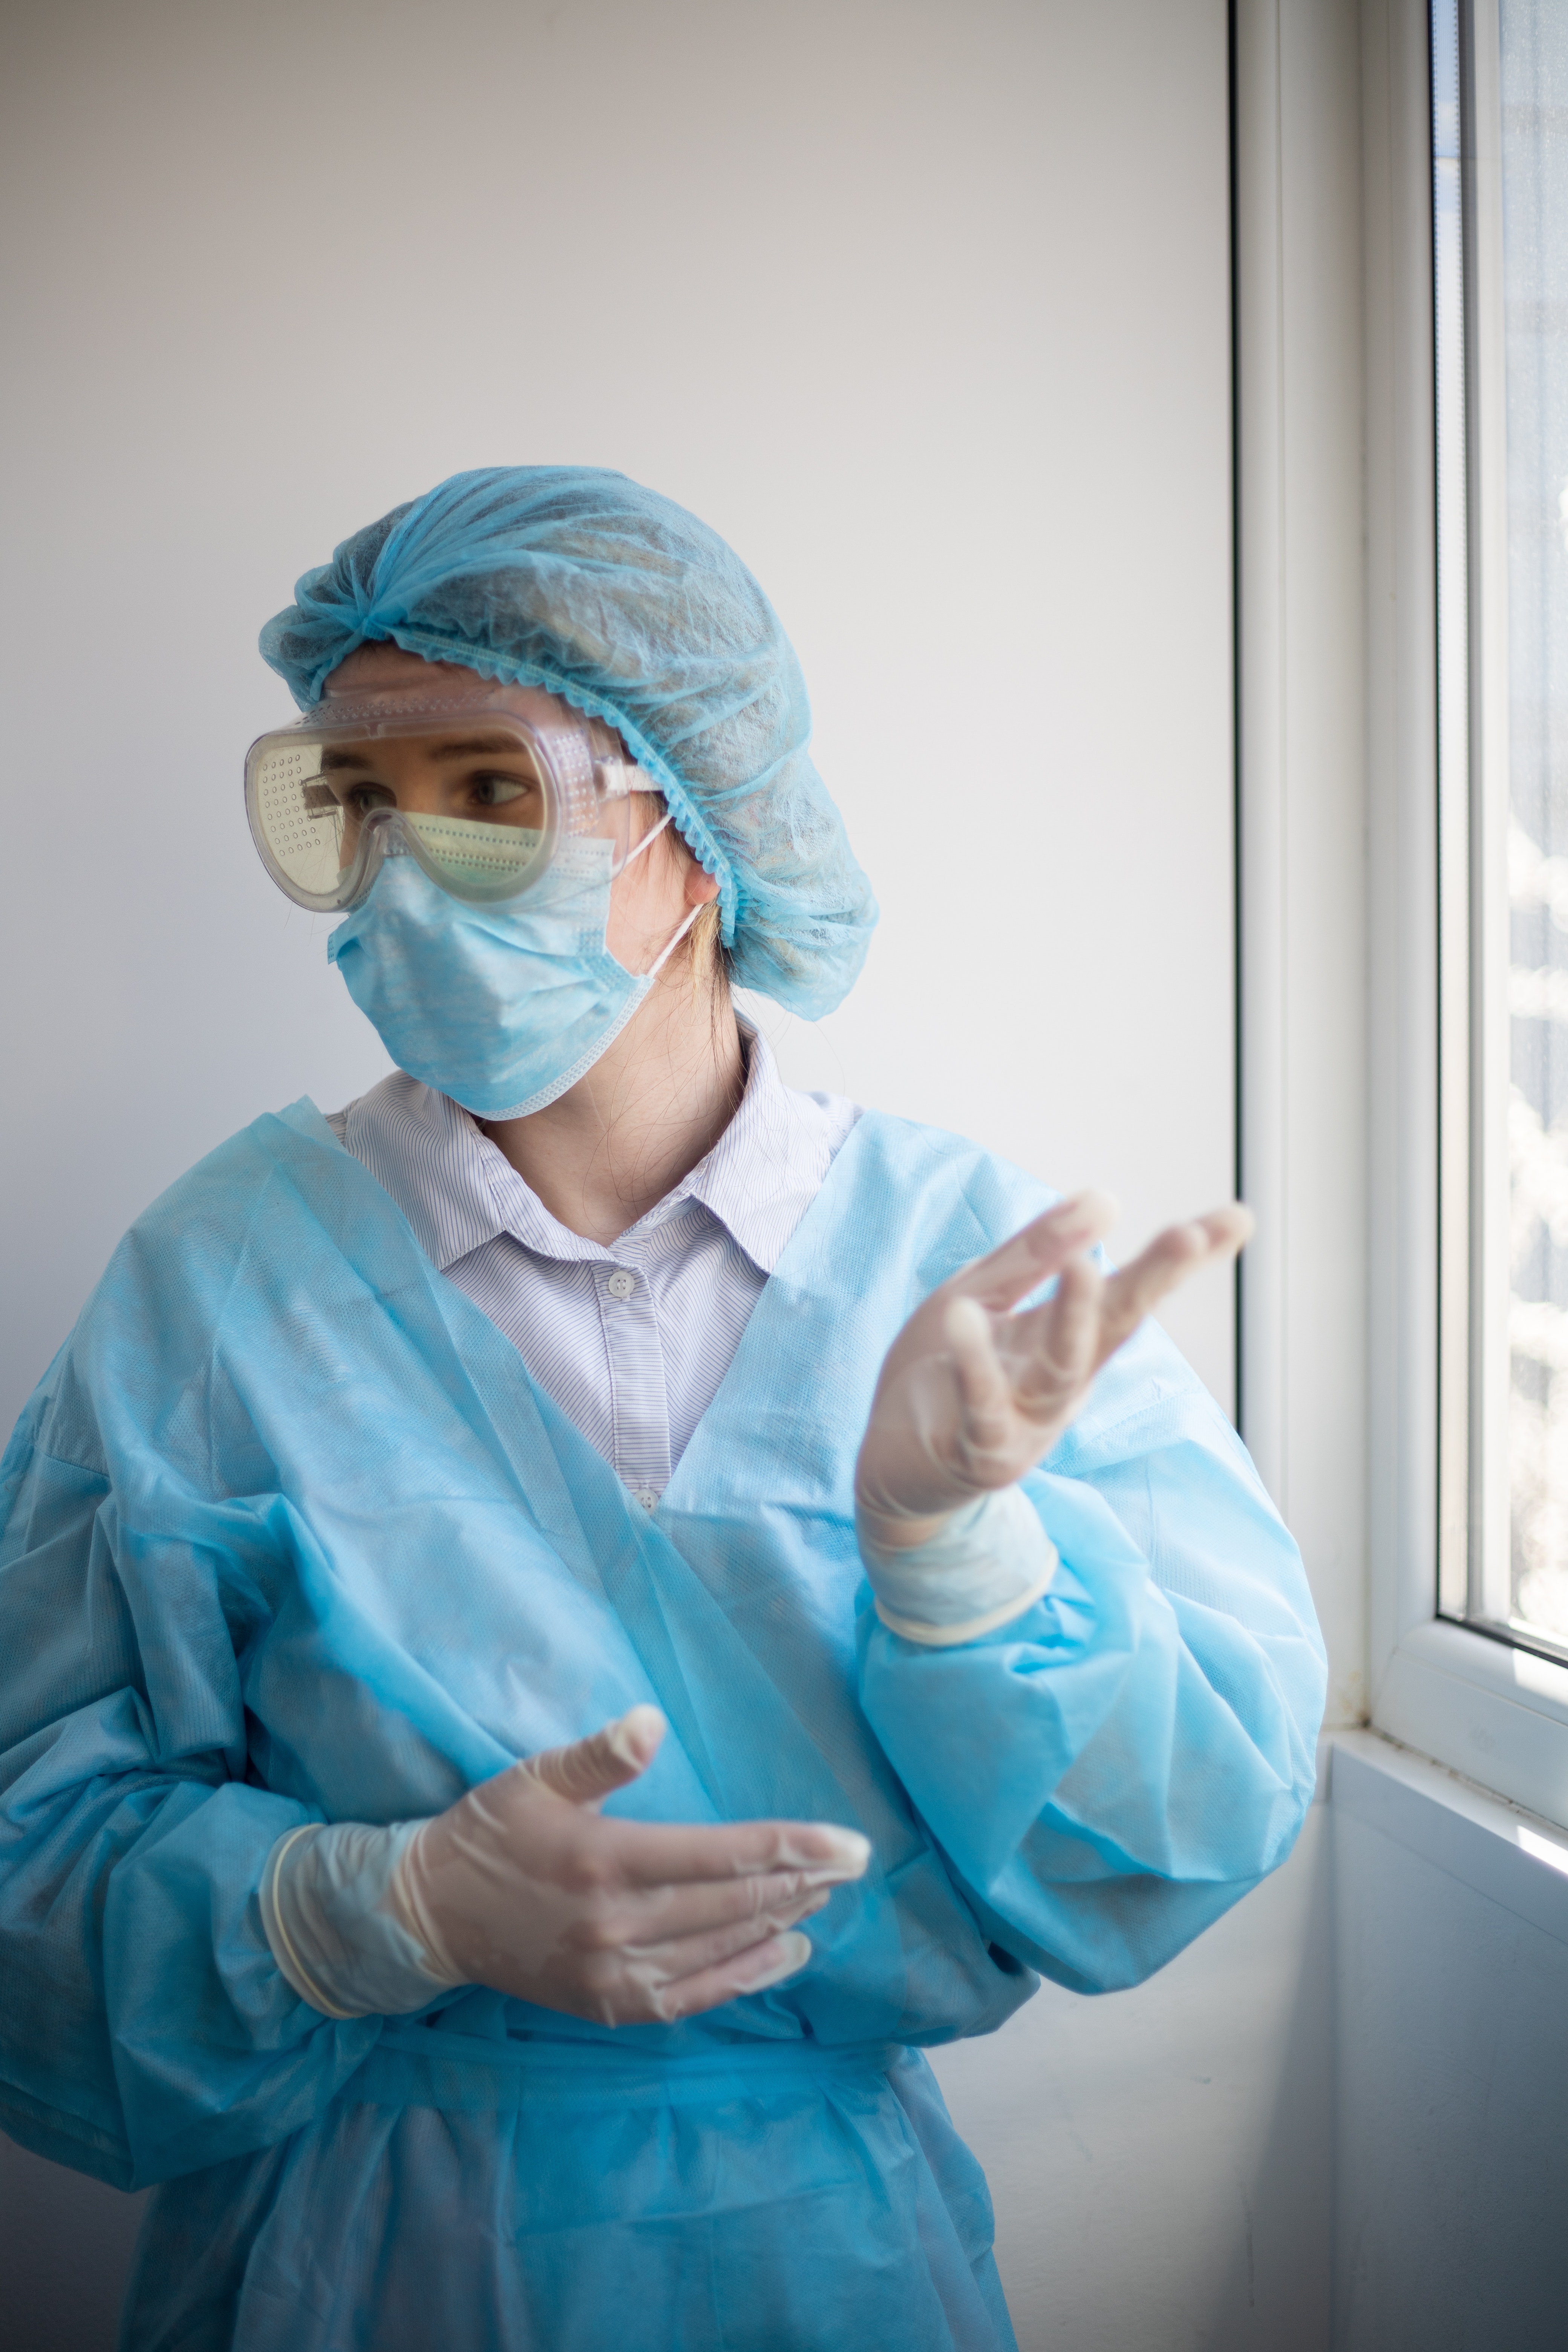
Objects detected:
Mask
Goggles
Gloves
Gloves